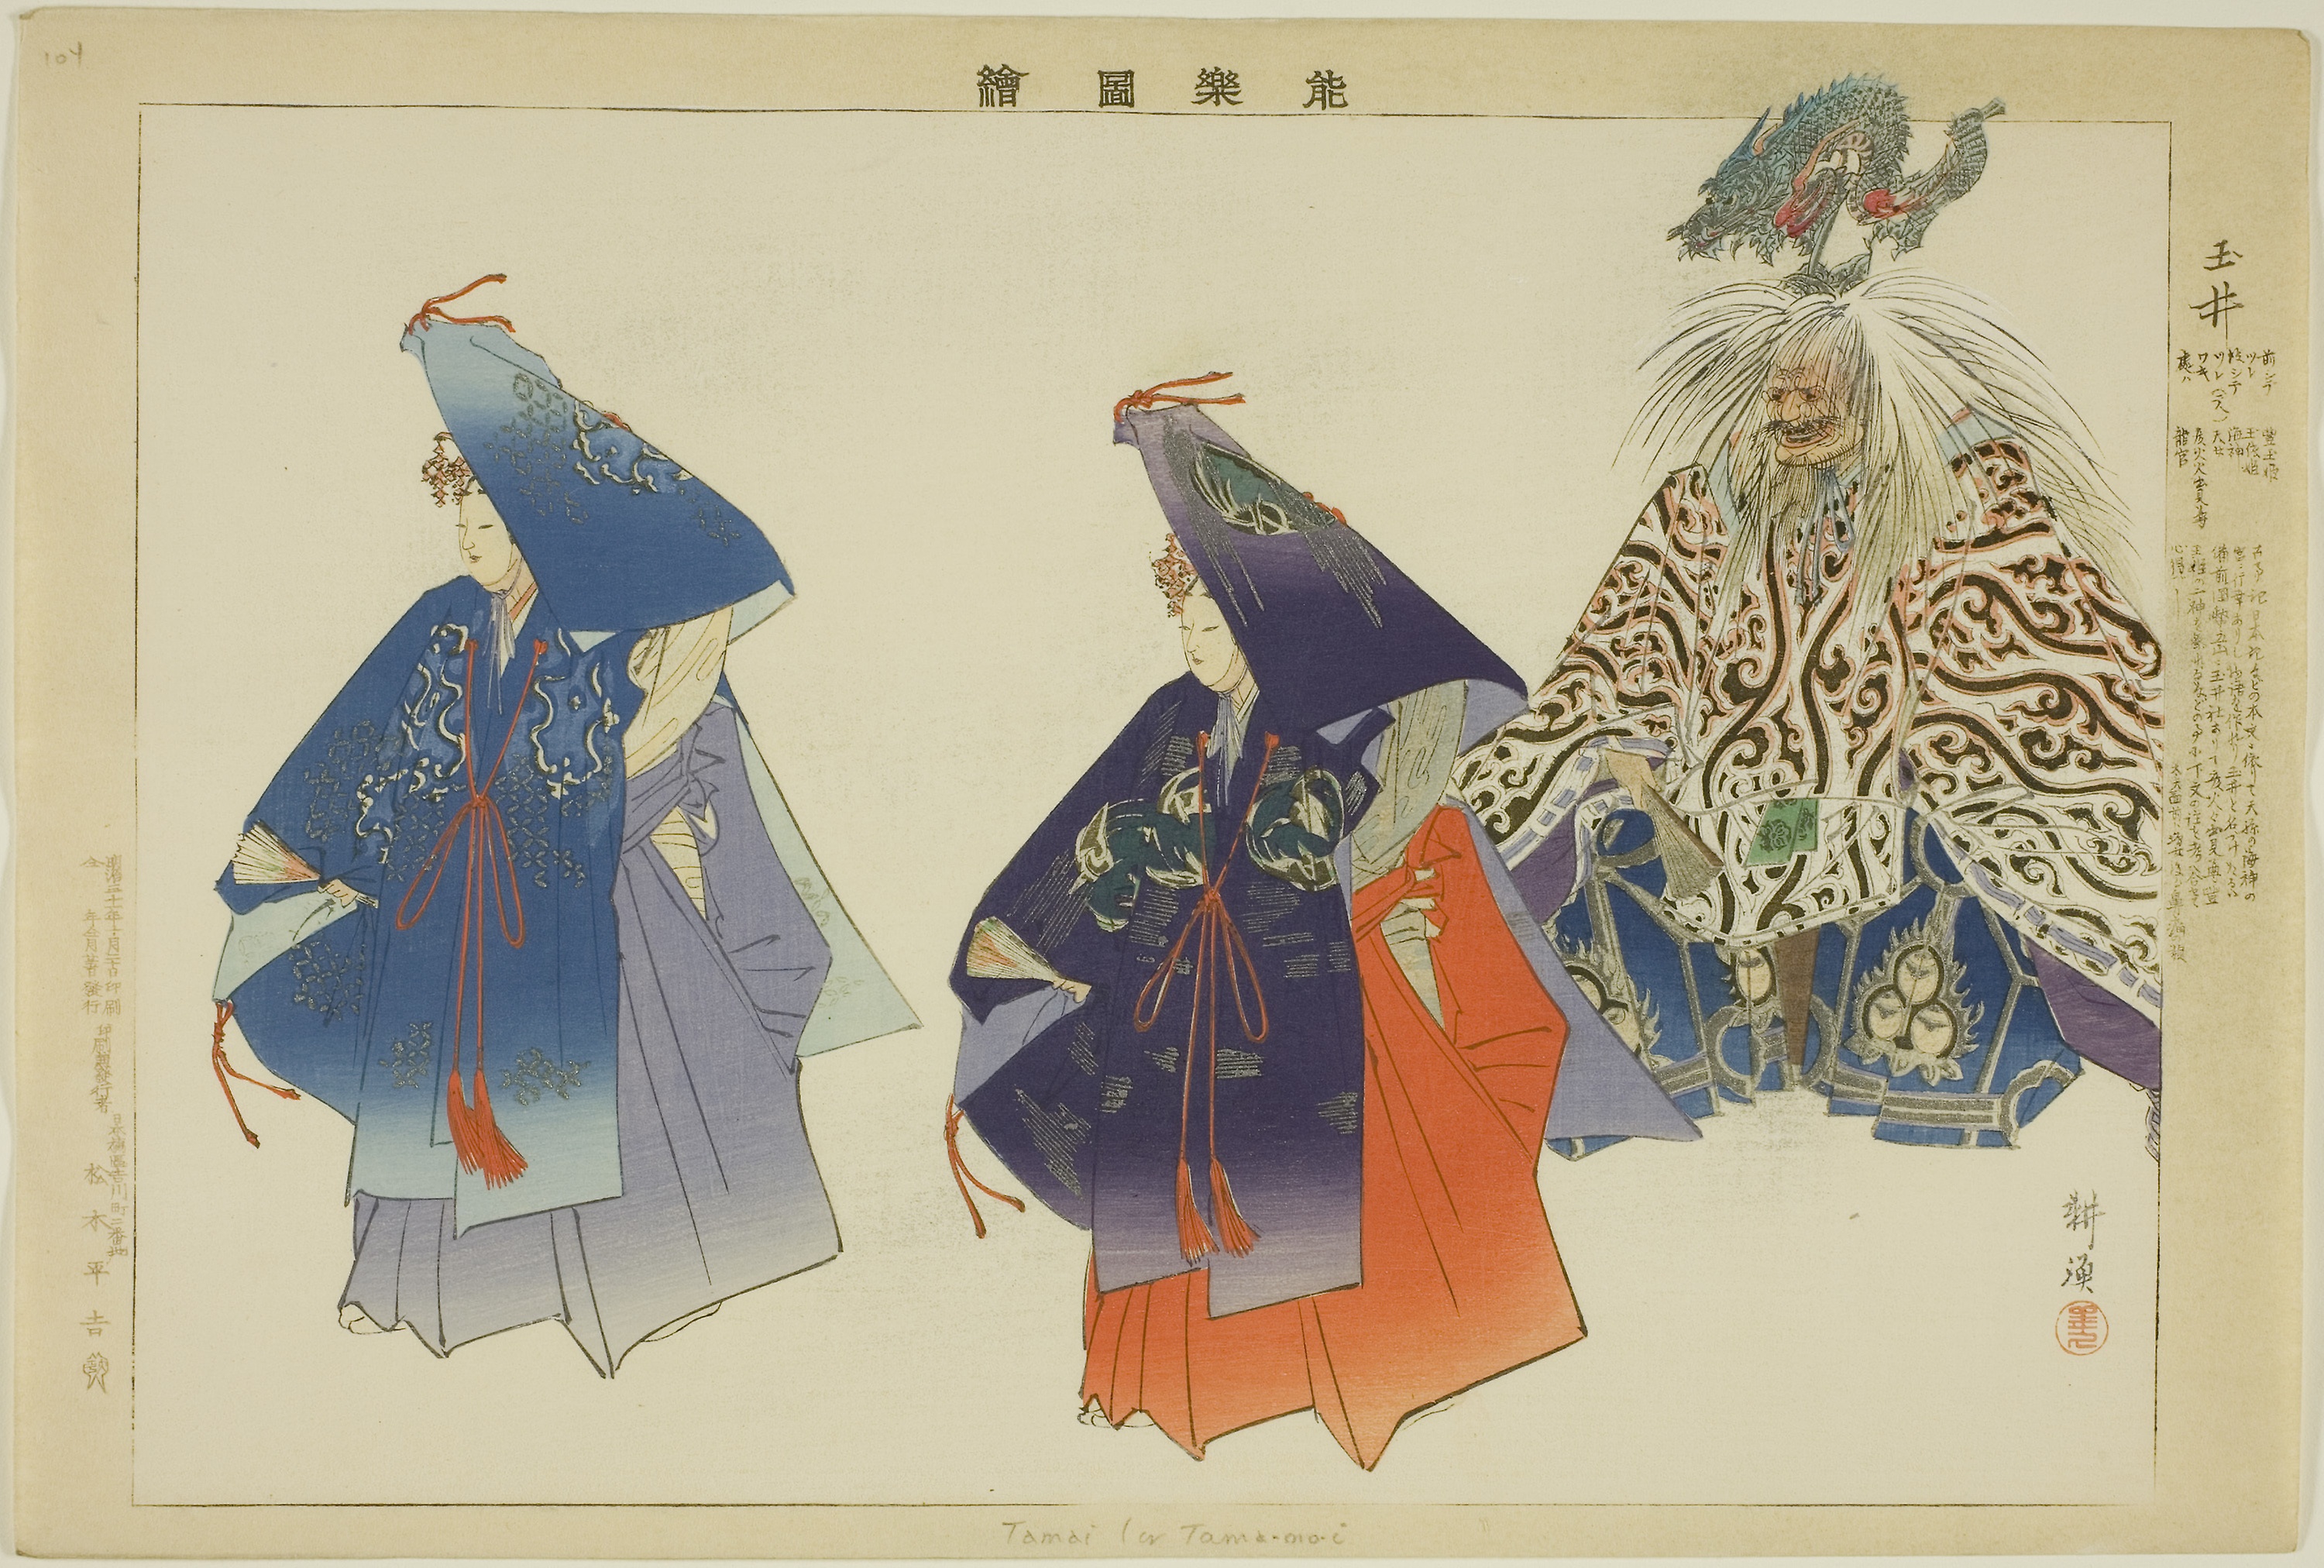
fashion illustration, costume design, illustration, art, room, visual arts, painting, paper